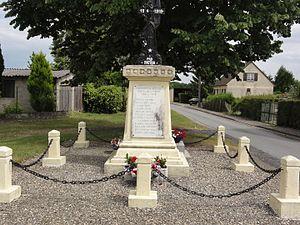
Besmé est une commune française située dans le département de l'Aisne, en région Hauts-de-France.